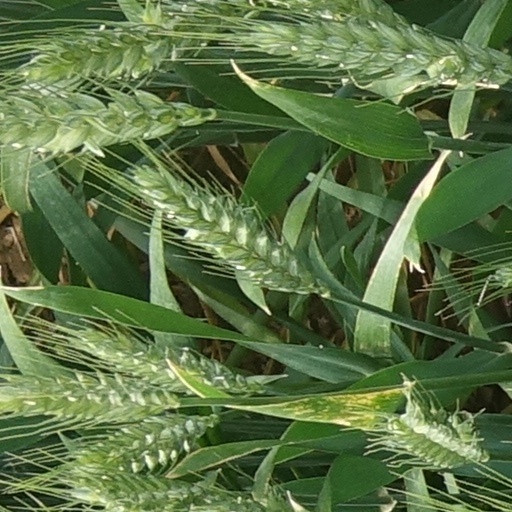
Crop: wheat